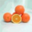
Label: orange